The Weasel and Aphrodite

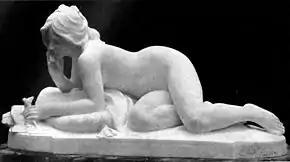
Sculpture of Jean de la Fontaine's "The Cat changed into a Woman" by Ferdinand Faivre.

La Fontaine's fable also received musical treatments which reinterpreted the basic story. Jacques Offenbach's one-act operetta "La Chatte Metamorphosée en Femme" (1858) verges on farce. A financially ruined reclusive bachelor is pursued by his female cousin. With the help of a Hindu fakir, she makes him believe that she is the reincarnation of the pet cat with which he is besotted. Its happy ending is reversed in Henri Sauguet's popular ballet "La Chatte" (1927). Here the goddess Aphrodite turns the woman back into a cat again after she leaves her lover to chase a mouse and he dies of disappointment. There had in fact been a much earlier ballet of "La chatte metamorphosée en femme", with music by Alexandre Montfort and choreography by Jean Coralli. This was first performed in 1837 with the Austrian dancer Fanny Elssler in the lead role. Not only did the work inspire Offenbach to write his opera but it was also indirectly responsible for Frederick Ashton's late ballet of that name, created in 1985 for a gala in honour of Fanny Elssler in Vienna. Then in 1999 the French composer Isabelle Aboulker set La Fontaine's fable for piano and soprano as one of the four in her "Femmes en fables".